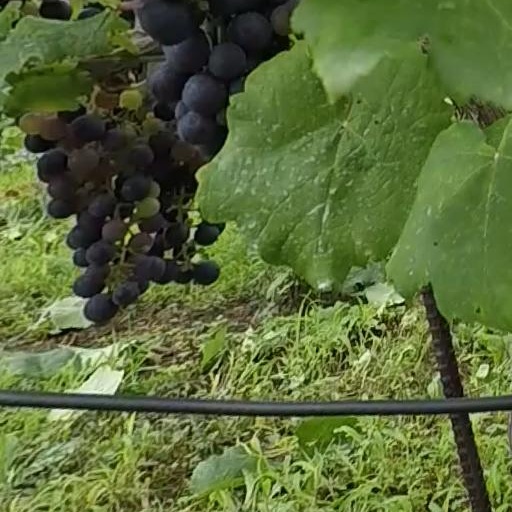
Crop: grape